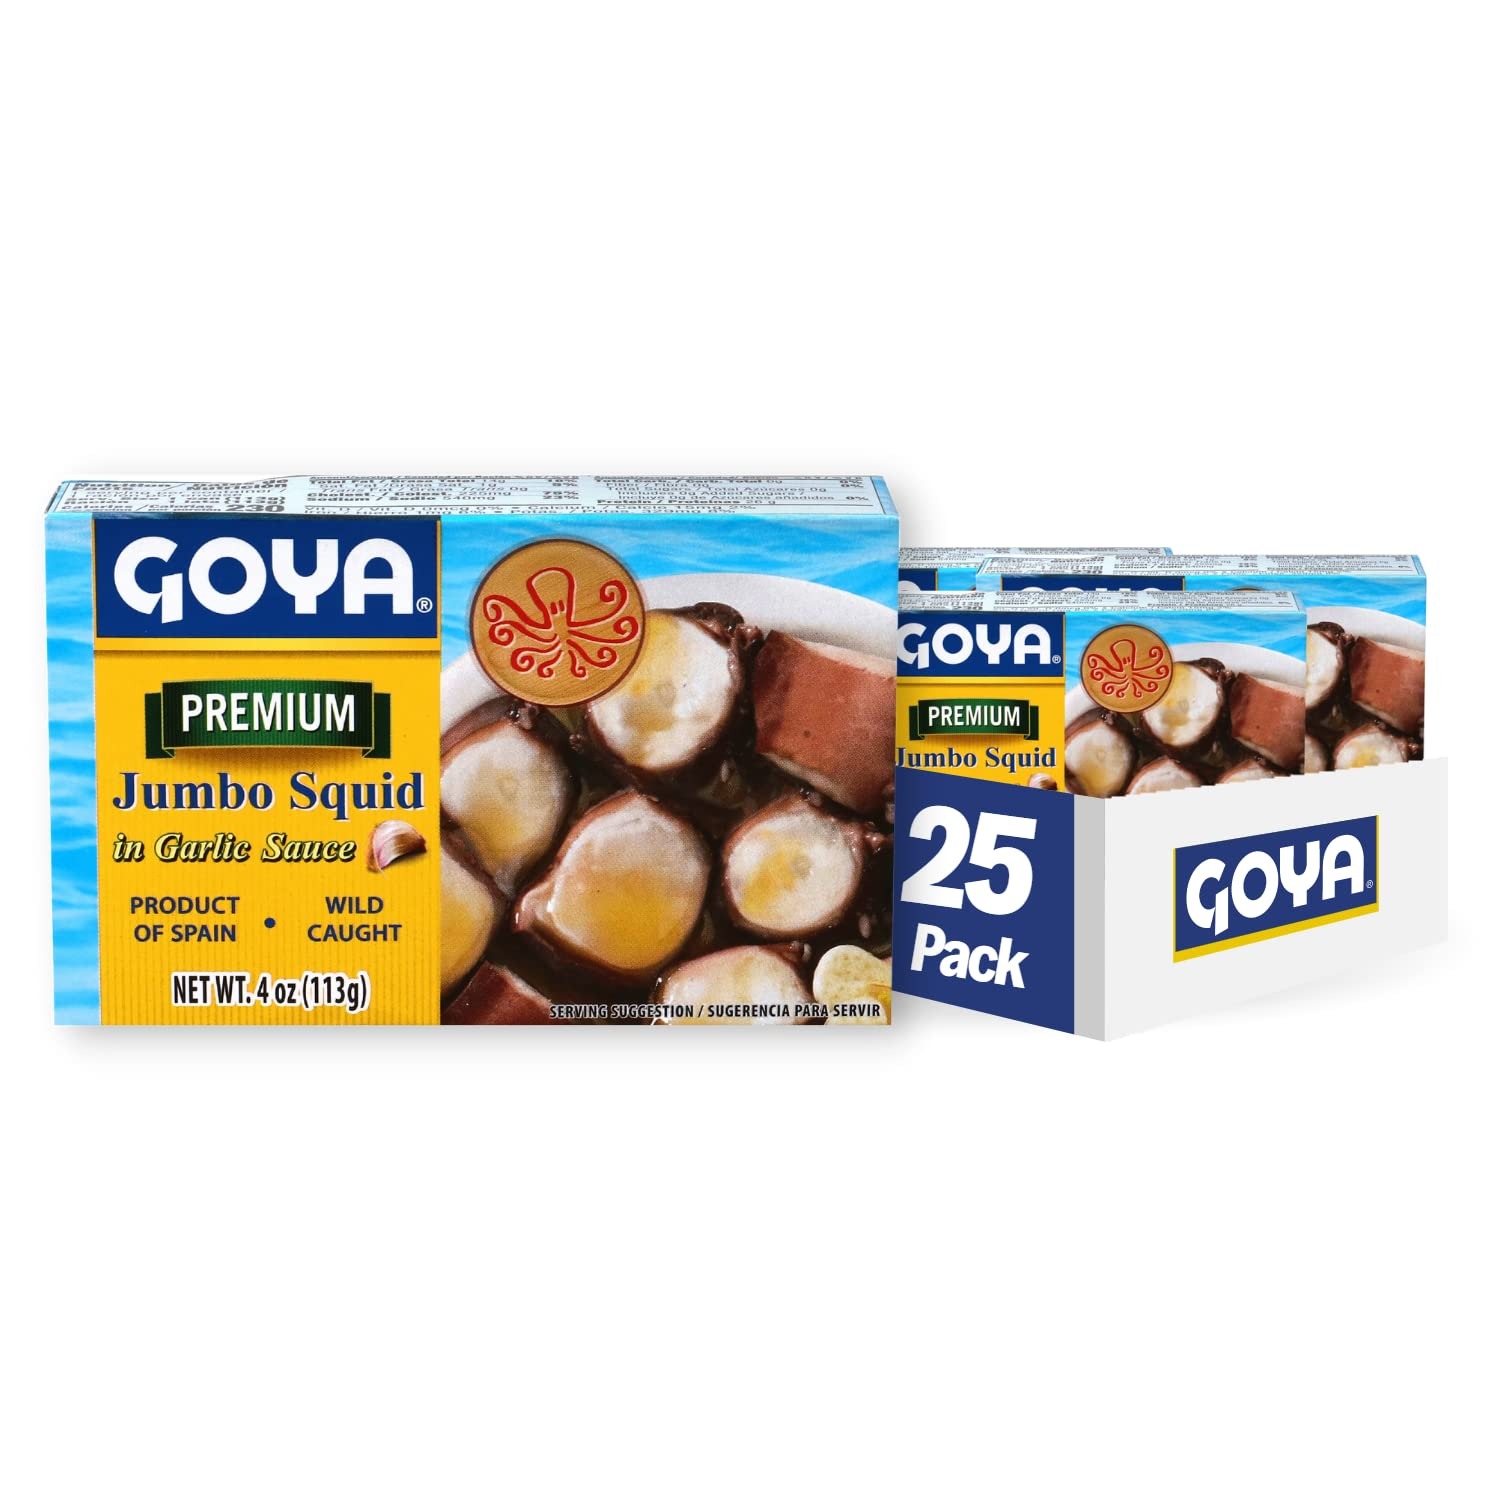
Item Name: Goya Foods Octopus Style Squid Pieces in Garlic Sauce, 4 Ounce (Pack of 25)
Bullet Point 1: AUTHENTIC GOYA | There's no limit to what you can do with Goya Jumbo Squid Pieces (Octopus Style) in Garlic Sauce, a truly exquisite taste. A premium product from Spain, Goya Jumbo Squid Pieces (Octopus Style) in Garlic Sauce are wild caught and ready to eat right out of the can or use for some of your favorite homemade recipes.
Bullet Point 2: CONVENIENT & VERSATILE |Imported from Galicia in northern Spain, GOYA Jumbo Squid Pieces (Octopus Style) in Garlic Sauce has a firm, meaty texture, adding seafood flavor to any salad or rice dish such as paella. Make incredible salads with Goya Jumbo Squid Pieces (Octopus Style) in Garlic Sauce for amazing texture and unique flavor.
Bullet Point 3: NUTRITIONAL QUALITIES | Low fat, Low saturated fat, no trans fats, Low Sodium
Bullet Point 4: COMMITMENT TO QUALITY | If it's Goya... it has to be good! | ¡Si es Goya... tiene que ser bueno!
Bullet Point 5: PACK OF 25: 4 OZ CANS |Enjoy GOYA's full line of Seafood on Amazon
Value: 100.0
Unit: Ounce

Price: 99.93